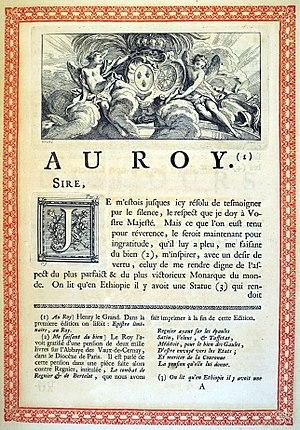
page du livre de Régnier.
Mathurin Régnier, né le 21 décembre 1573 à Chartres et mort le 22 octobre 1613 à Rouen, est un poète satirique français.